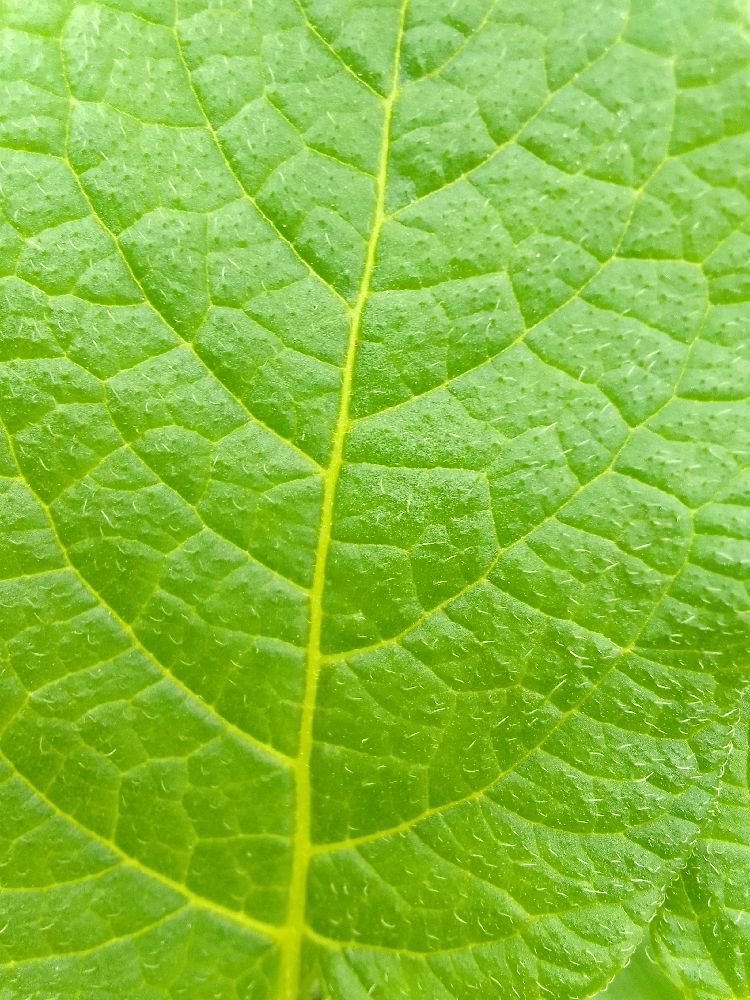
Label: Healthy